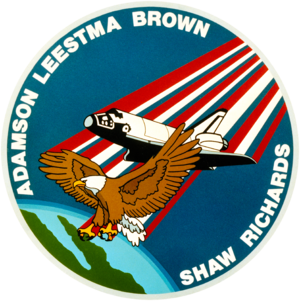
James Craig Adamson dit Jim Adamson est un astronaute américain né le 3 mars 1946.
STS-30 est la quatrième mission de la Navette spatiale Atlantis. Elle a assuré le transport de la sonde Magellan à destination de Vénus.
STS-28 est la huitième mission de la navette spatiale Columbia et la quatrième pour le Département de la Défense américain.